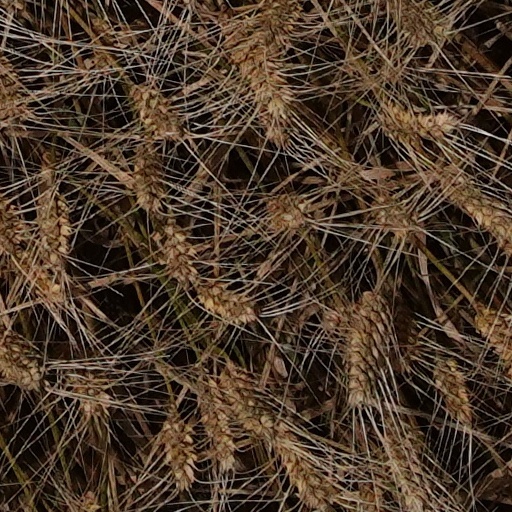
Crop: wheat